Helge Zandén

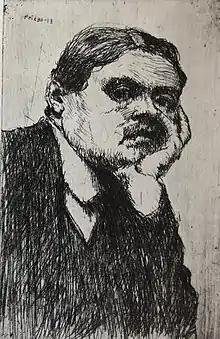

Helge Zandén (23 July 1886 – 9 January 1972) was a Swedish painter. His work was part of the painting event in the art competition at the 1936 Summer Olympics.